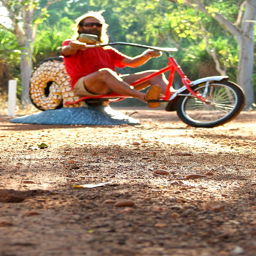
A man riding a red bike through a forest.
a man sitting on a bike in the park
A man rides a bicycle shaped like a snail.
A man sitting on a bicycle-like piece outside.
A man is sitting on a low to the ground bicycle.